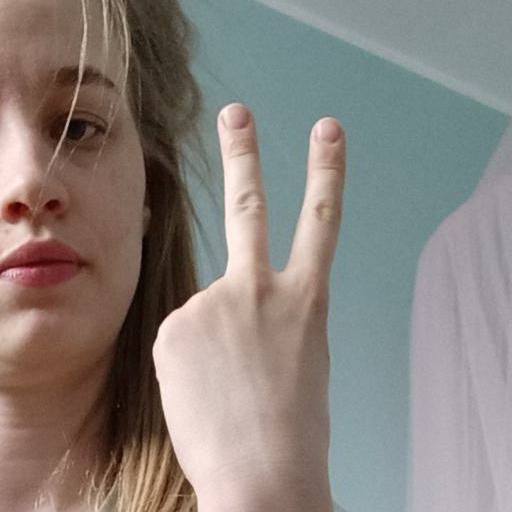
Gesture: peace_inverted